Ticker (2001 film)

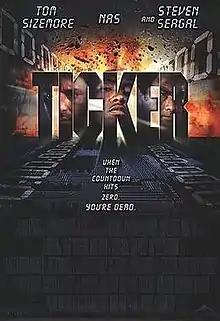
Theatrical release poster

Ticker is a 2001 American action film directed by Albert Pyun and starring Tom Sizemore, Jaime Pressly, Dennis Hopper, Steven Seagal, Ice-T, Kevin Gage, and Nas.